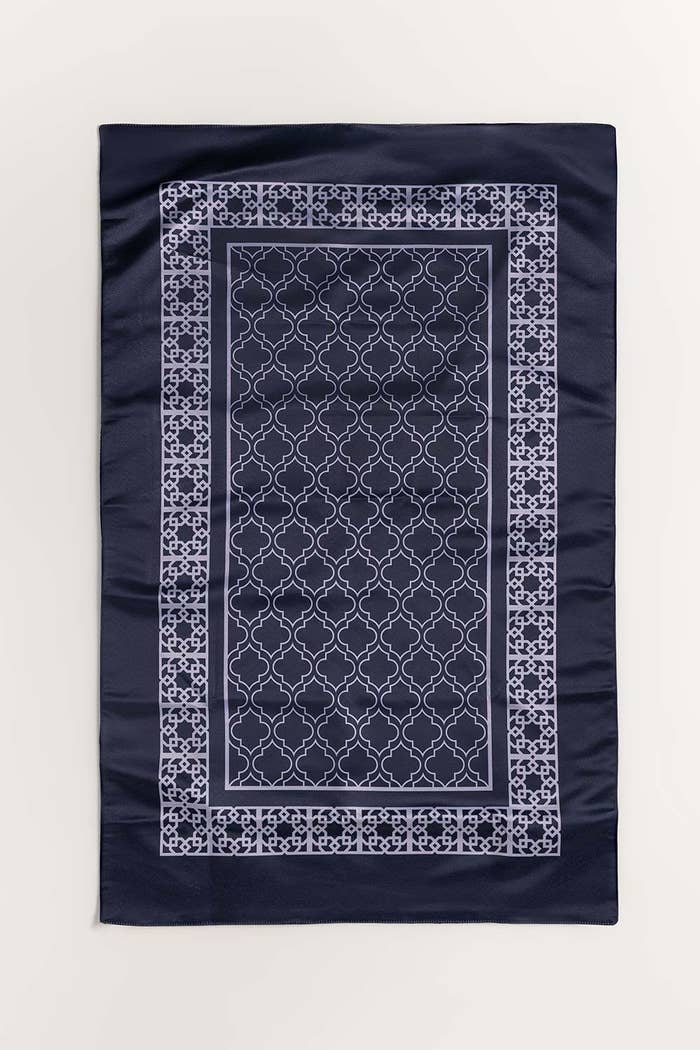
navy embroidered scarf